Brain (DC Comics)

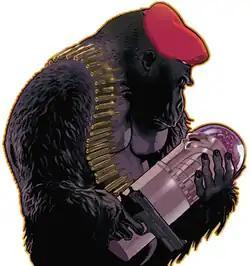
Monsieur Mallah with the Brain, from the cover to "Outsiders" (vol. 3) #37. Art by Daniel Acuña.

The Brain is a supervillain appearing in American comic books published by DC Comics. Commonly as a frequent enemy of the Doom Patrol and the Teen Titans, he is a French genius and criminal mastermind.